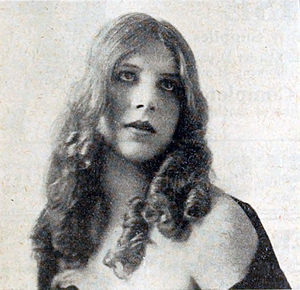
Valda Valkyrien
Valda Valkyrien, cirka 1916
"Valda Valkyrien var en dansk filmskuespillerinde og primaballerina. Under kunstnernavnet Valda Valkyrien dansede hun i Det Kongelige Teaters ballet, et af Europas ældste balletensembler, fra 1912. Antagelig var det den danske kong Frederik VIII, som gav hende kunstnernavnet, som hun sidenhen brugte, idet han omtalte henne som ""den smukkeste pige i mit kongerige"".